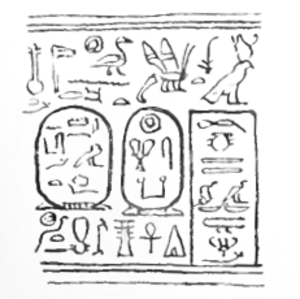
Sekhemkarê Senebef est un roi de la XIIIᵉ dynastie dont le règne se situe vers -1800 à -1796 selon Kim Steven Bardrum Ryholt. Selon plusieurs égyptologues, Sekhemkarê Amenemhat et lui sont deux rois différents, tandis que pour d'autres, ils ne forment qu'une seule et même personne.